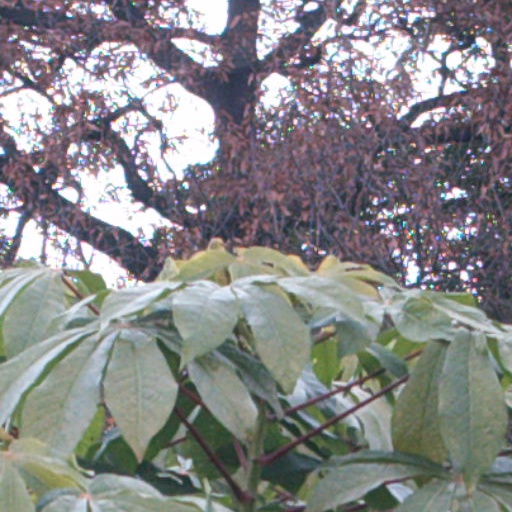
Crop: cassava